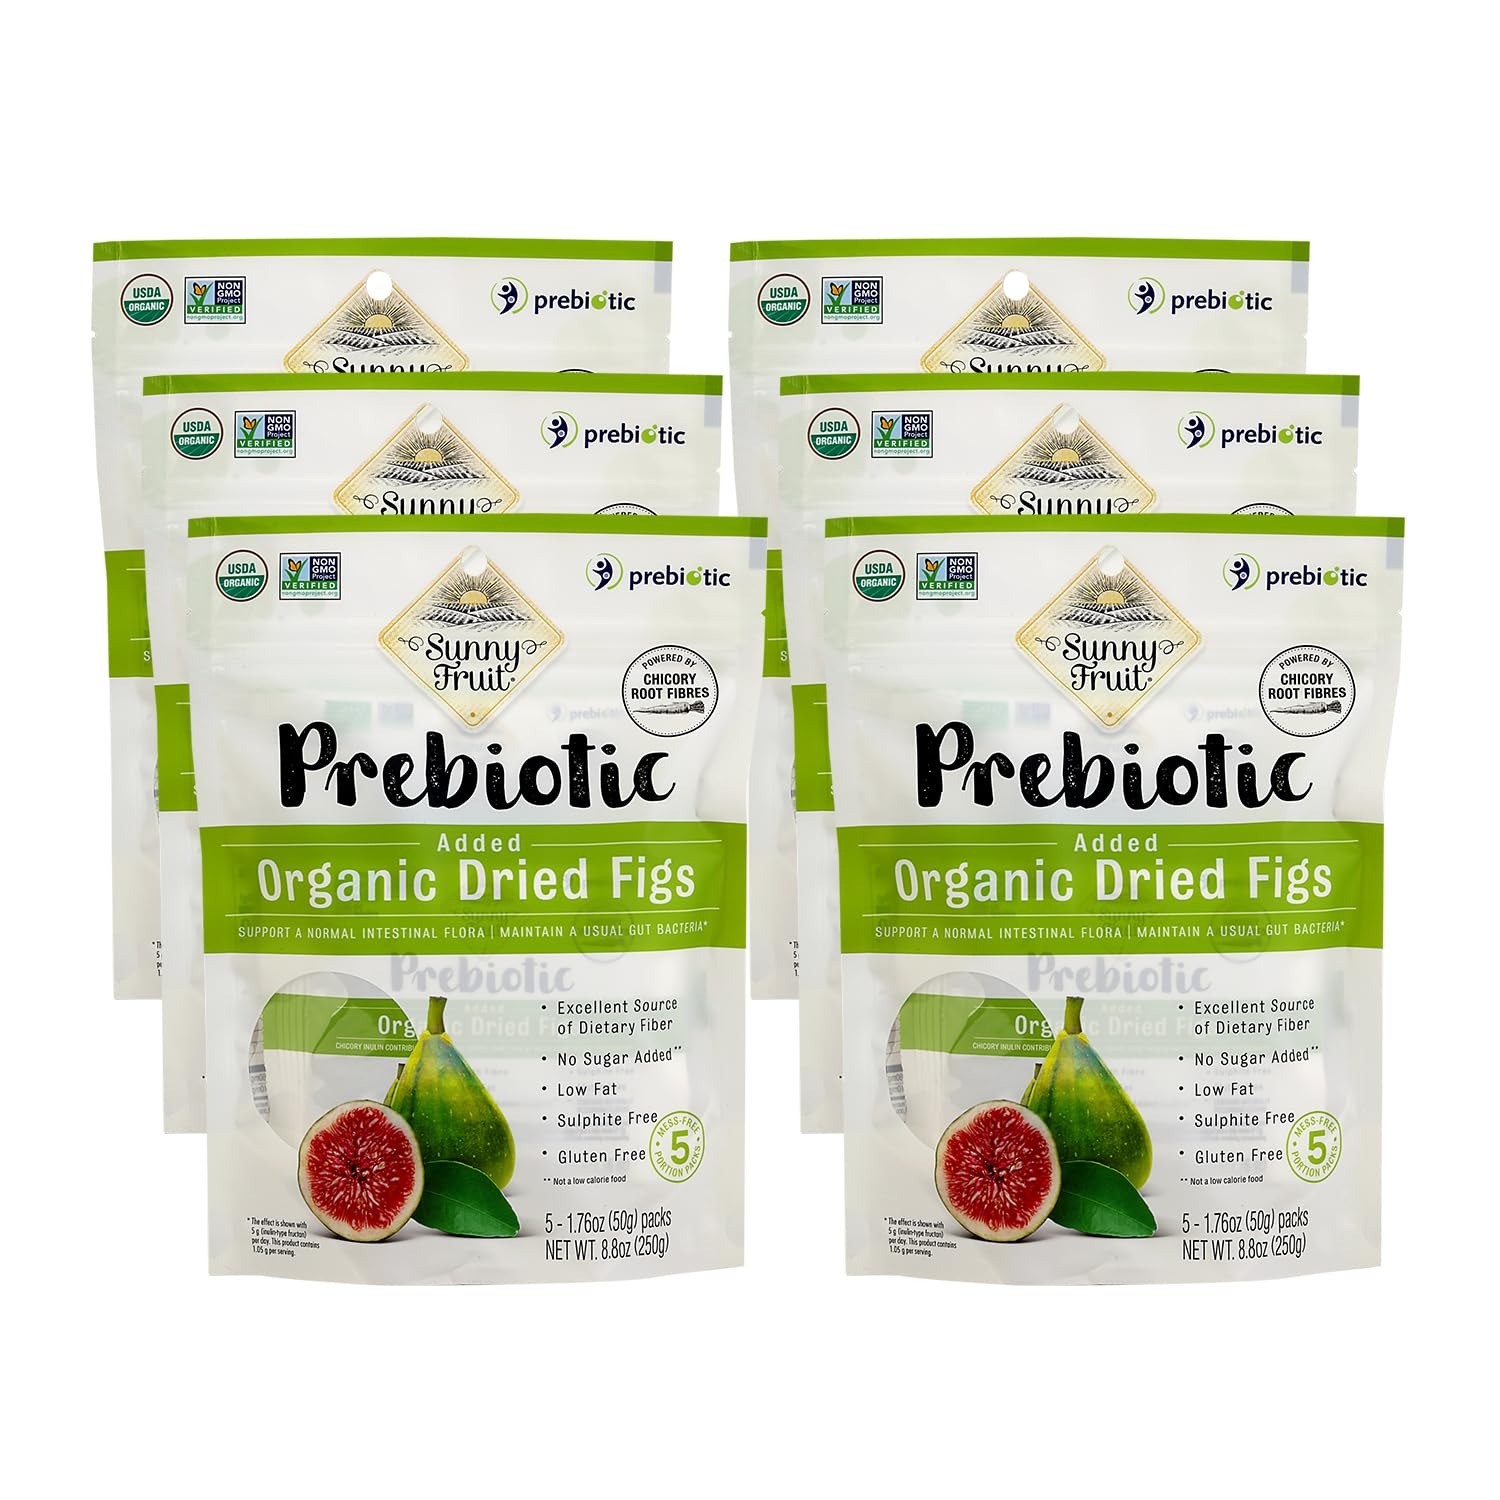
Item Name: ORGANIC Prebiotic Dried Figs - Sunny Fruit - (6 bags) - (5) 1.76oz Portion Packs per Bag | Purely Figs - NO Added Sugars, Sulfurs or Preservatives | NON-GMO & KOSHER
Bullet Point 1: PREMIUM GOURMET FIGS: A marriage of the fertile soils and unique climate in Izmir, Turkey creates the most tender, nutrient-rich, organic figs on earth. Sunny Fruit Dried Figs are also meticulously sun dried for ideal sweetness.
Bullet Point 2: SUPER NUTRITION: Sunny Fruit Prebiotic Figs are infused with chicory root, famous for its health benefits and bursting with prebiotic fiber. They also are an excellent source of potassium, iron and calcium, which makes eating well easier than ever before!
Bullet Point 3: PORTION CONTROL PACKS: Our snack packs provide convenience, giving you a healthy on-the-go option to satisfy your sweet tooth. While kids don't normally read nutrition labels, they vote with their taste buds and these figs are a true lunchbox winner!
Bullet Point 4: CREATIVE USES: Our flavorful dried figs also make for a delicious and nutritious addition to a cheese platter, gift baskets, mix with granola and yogurt, add to your smoothies, bake, or eat them straight out of the bag!
Bullet Point 5: TURQUALITY PLEDGE: Packing at the source in Turkey ensures the highest quality control and freshness, with nothing artificial added. We enjoy making our Sunny Fruit dried fruits as much as you love eating them!
Product Description: Discover the premium taste and super nutrition of Sunny Fruit Figs, made from the marriage of fertile soils and a unique climate in Izmir, Turkey. Our Smyrna dried figs are the most perfect, nutrient-rich figs on earth. Ready for baking, our rehydrated tender and juicy figs are perfect for bread, cookies, energy bites, fig bars, granola, muffins, and so much more - no need to soak or boil. Nature's candy, our figs are lightly pasteurized to ensure a tender and juicy texture, with NO added sulfurs, sugars, or syrups. These figs are meticulously sun-dried for ideal sweetness and are nutrient-rich in fiber, antioxidants, potassium, and magnesium. Our family-size pack provides a healthy on-the-go option to satisfy your sweet tooth, making them perfect for lunch boxes and snacking throughout the day. Kids love the taste of our figs, making them a true lunchbox winner. Enjoy our figs in bulk, knowing that your whole family or office can indulge in the goodness of Sunny Fruit.
Value: 52.8
Unit: Ounce

Price: 18